Cyclone Betsy

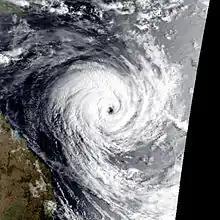
Cyclone Betsy near its peak intensity on 10 January

Severe Tropical Cyclone Betsy was a strong and long-lived tropical cyclone which impacted 8 island nations.